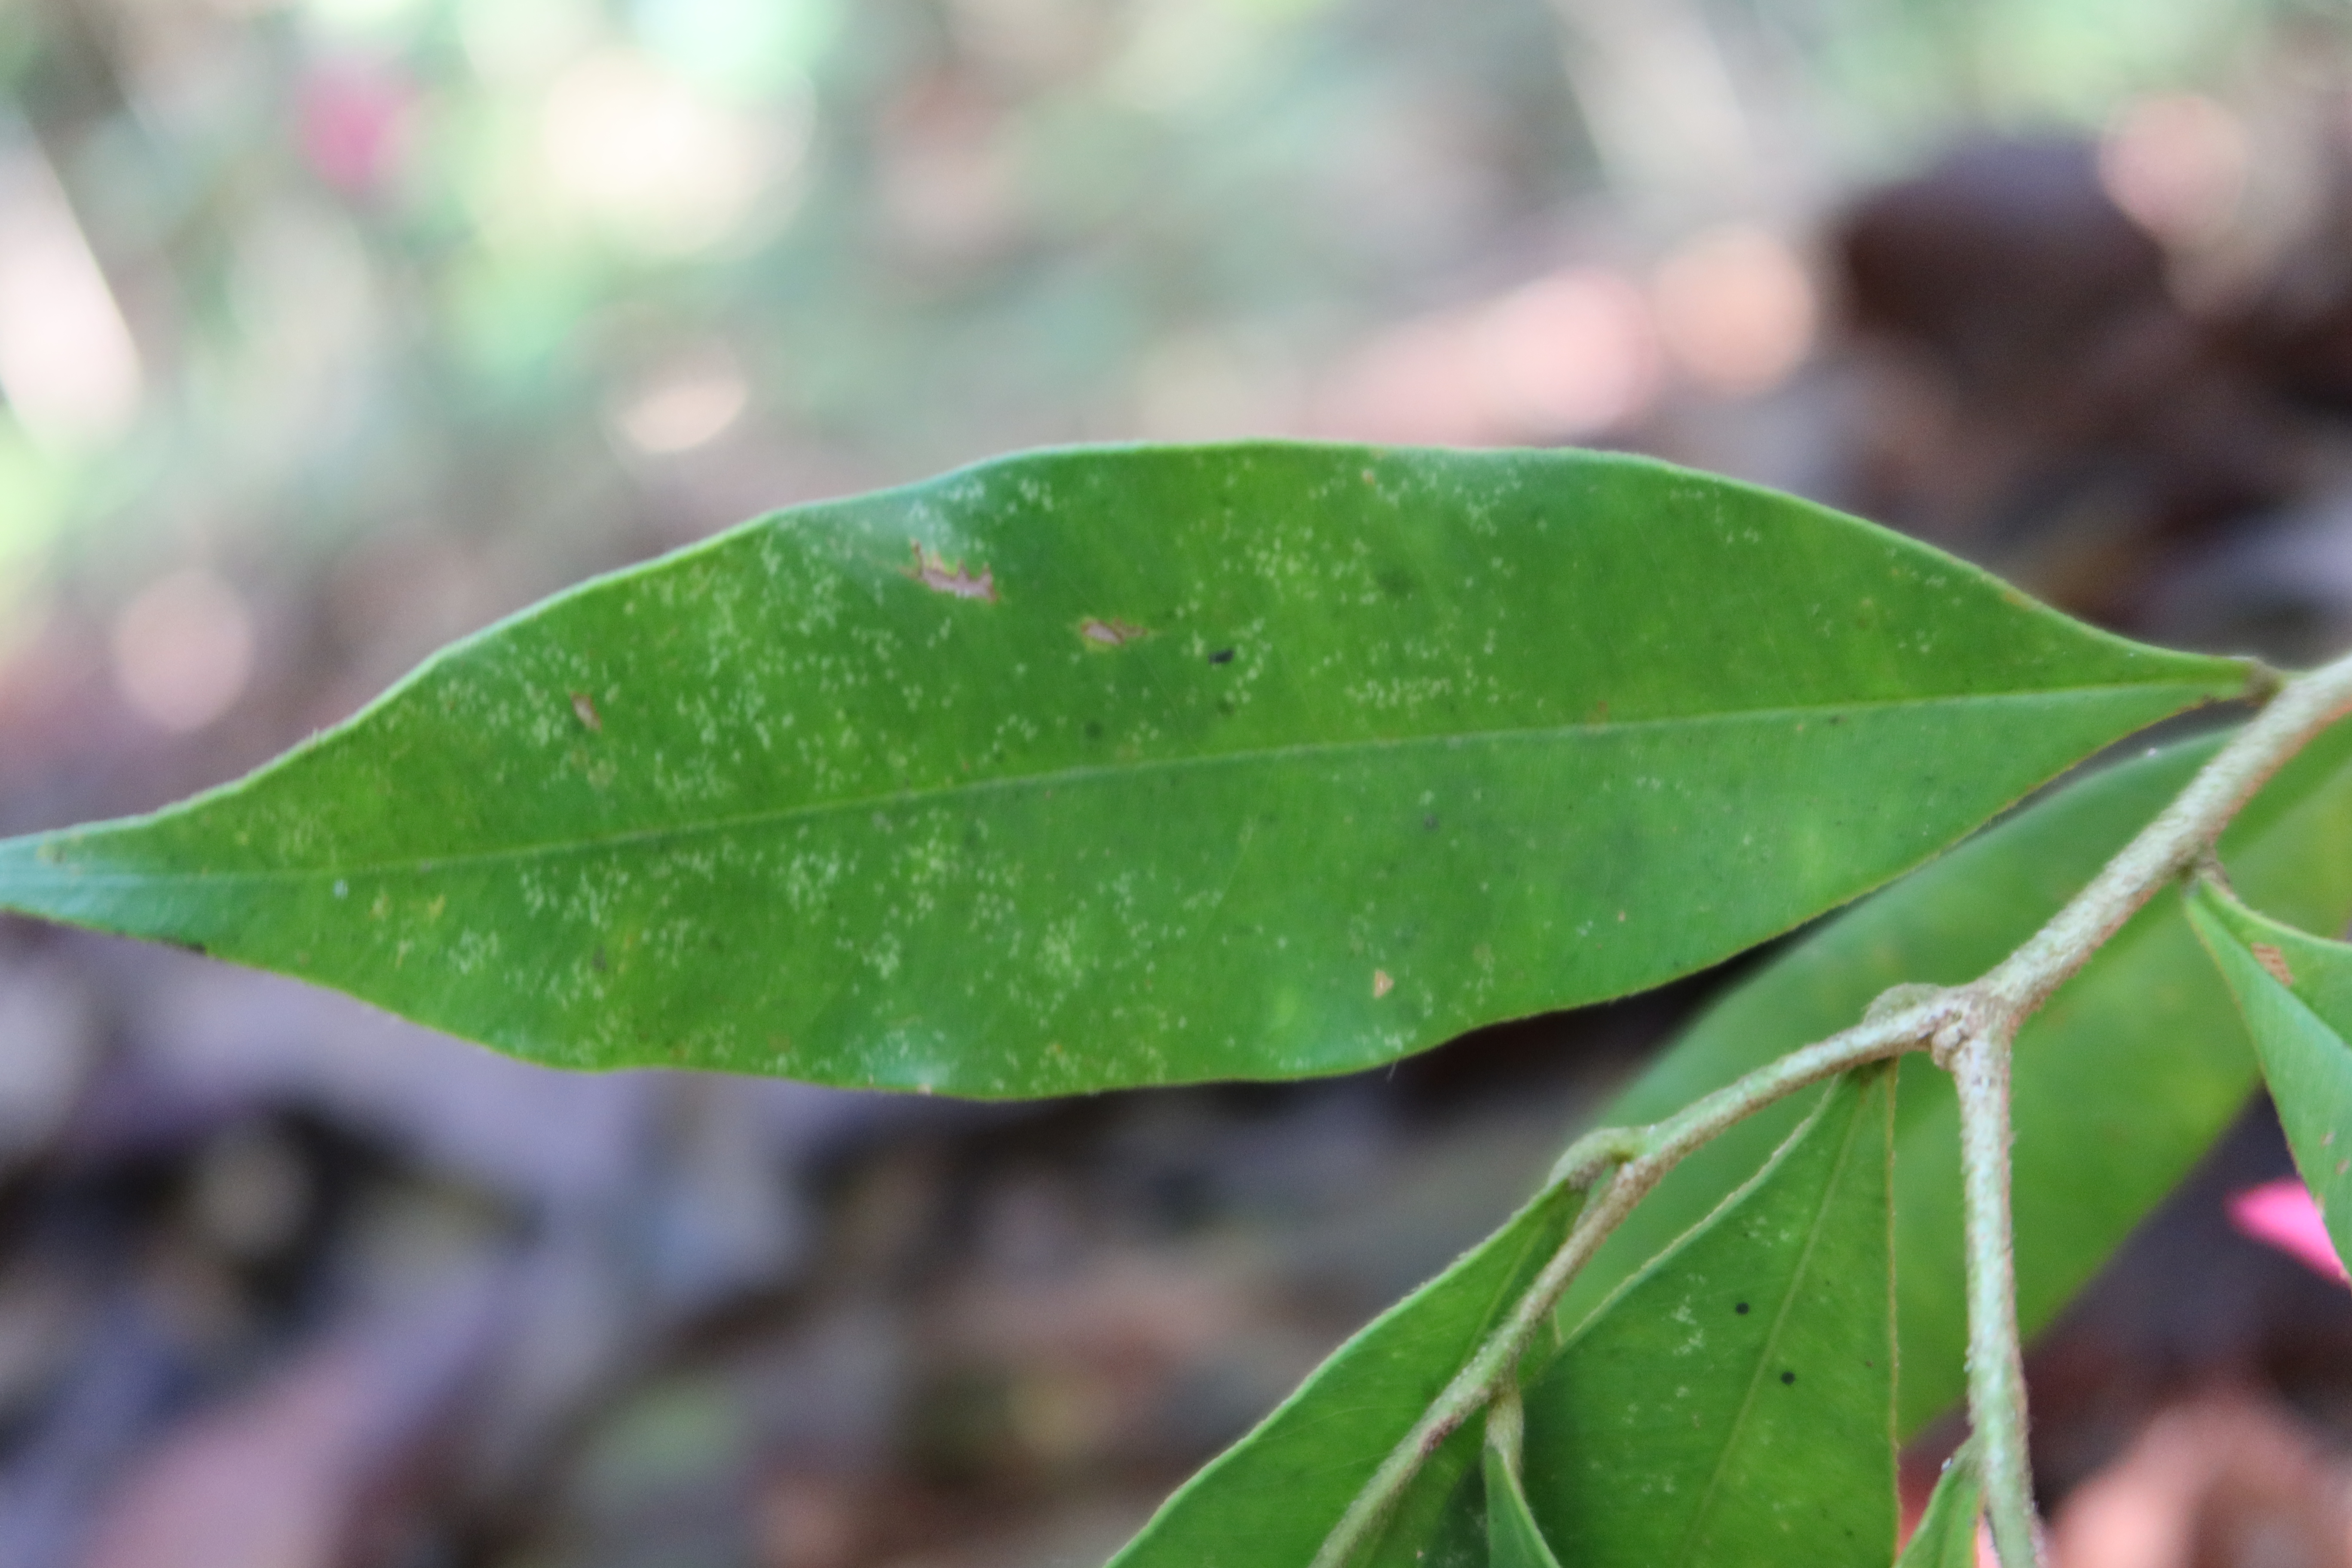
Label: Brown spots